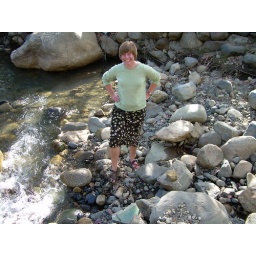
Washing off mud (from the puddle the pigs use for a mud bath) in a very cold mountain stream